Question: Please indicate a possible affordance area of the knife that can be used for cutting
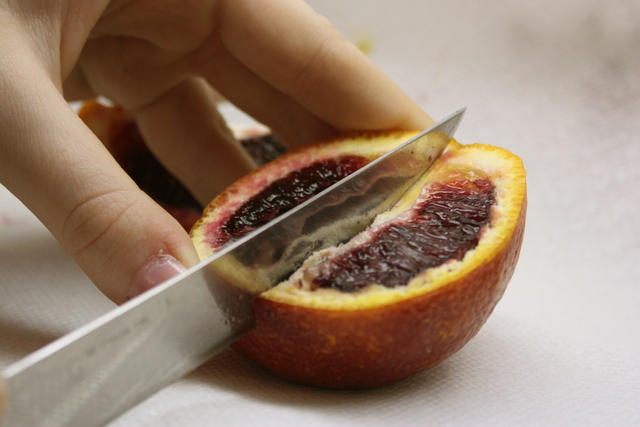
Answer: [15.5, 103, 473.5, 421]